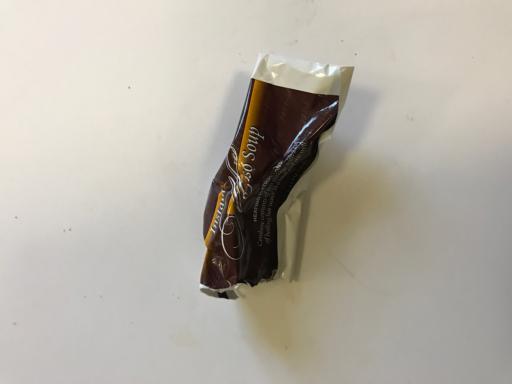
Label: trash